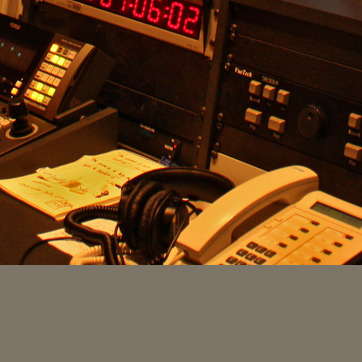
Material: plastic